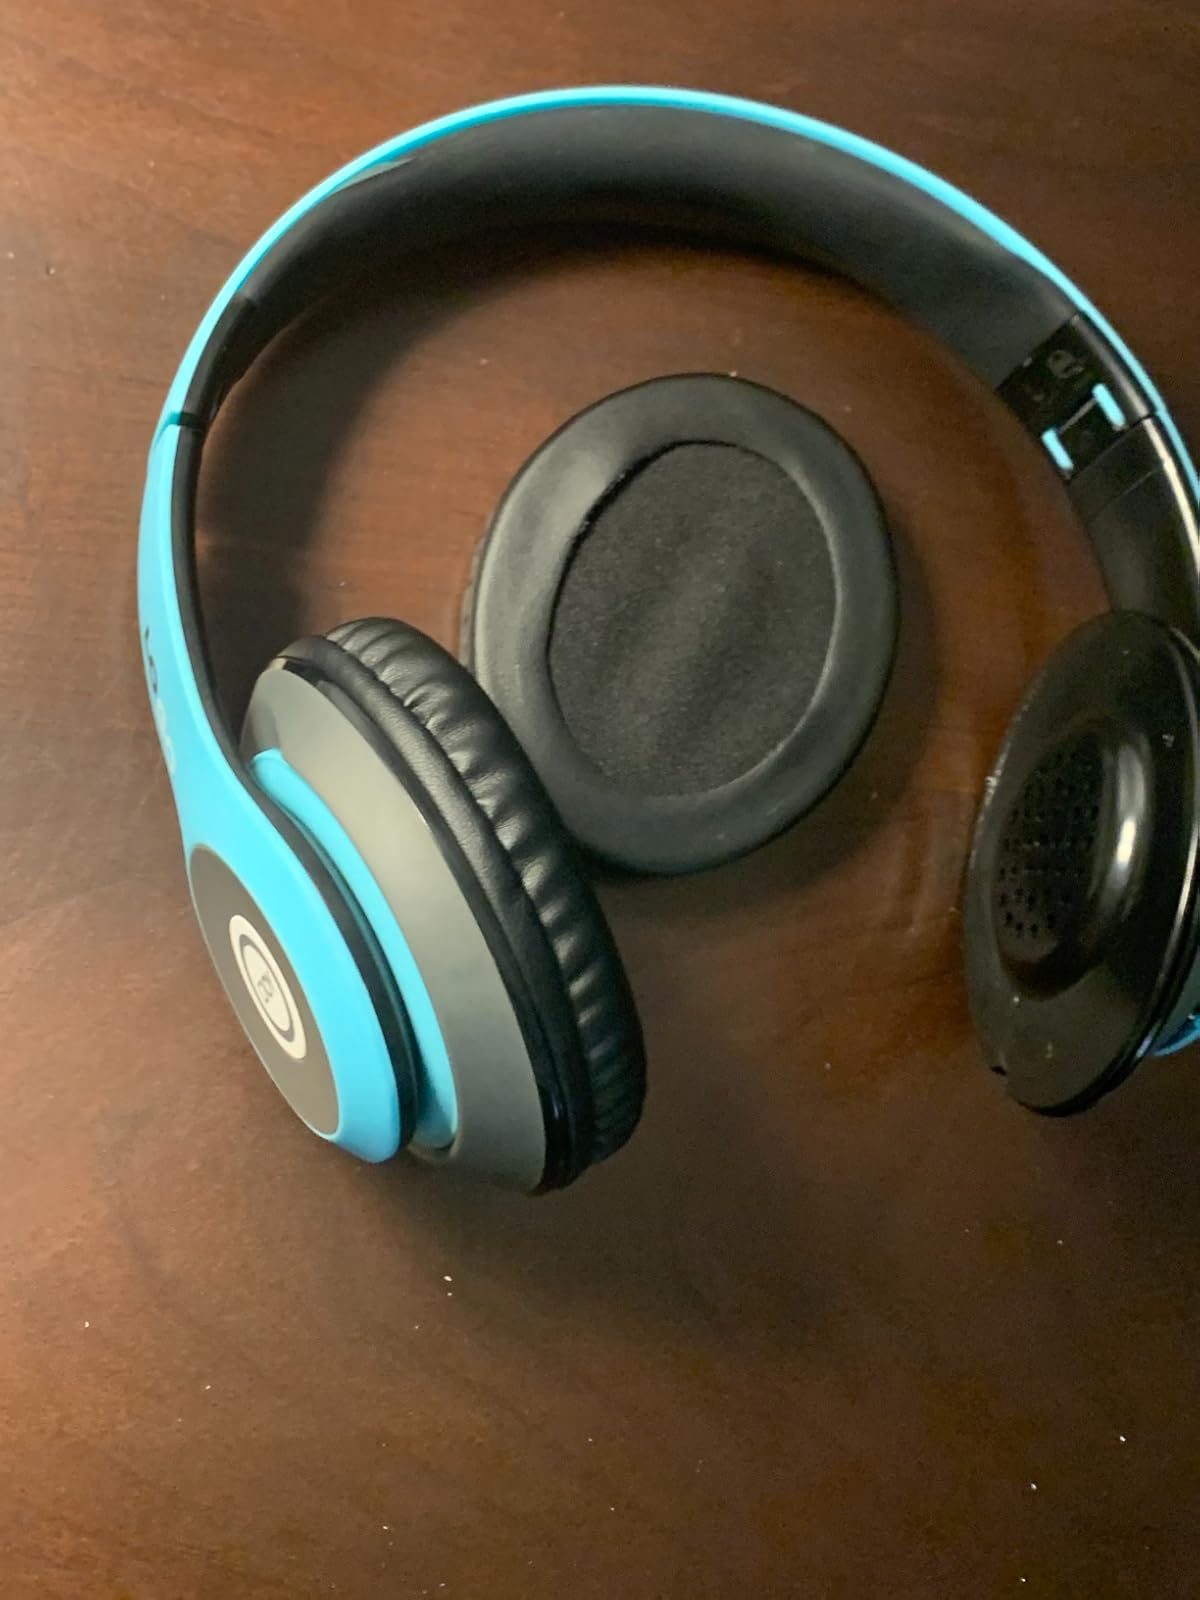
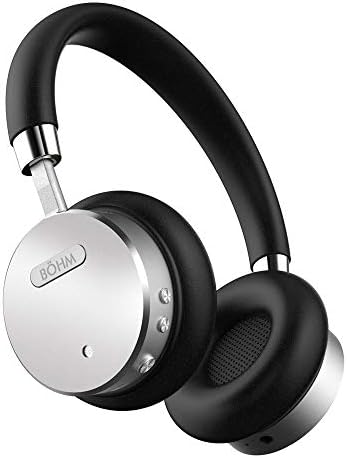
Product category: headphones
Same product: no